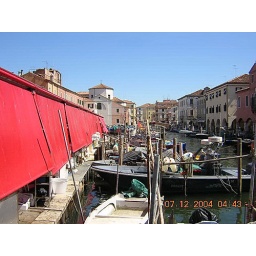
Boats tethered to the fish market in Chioggia